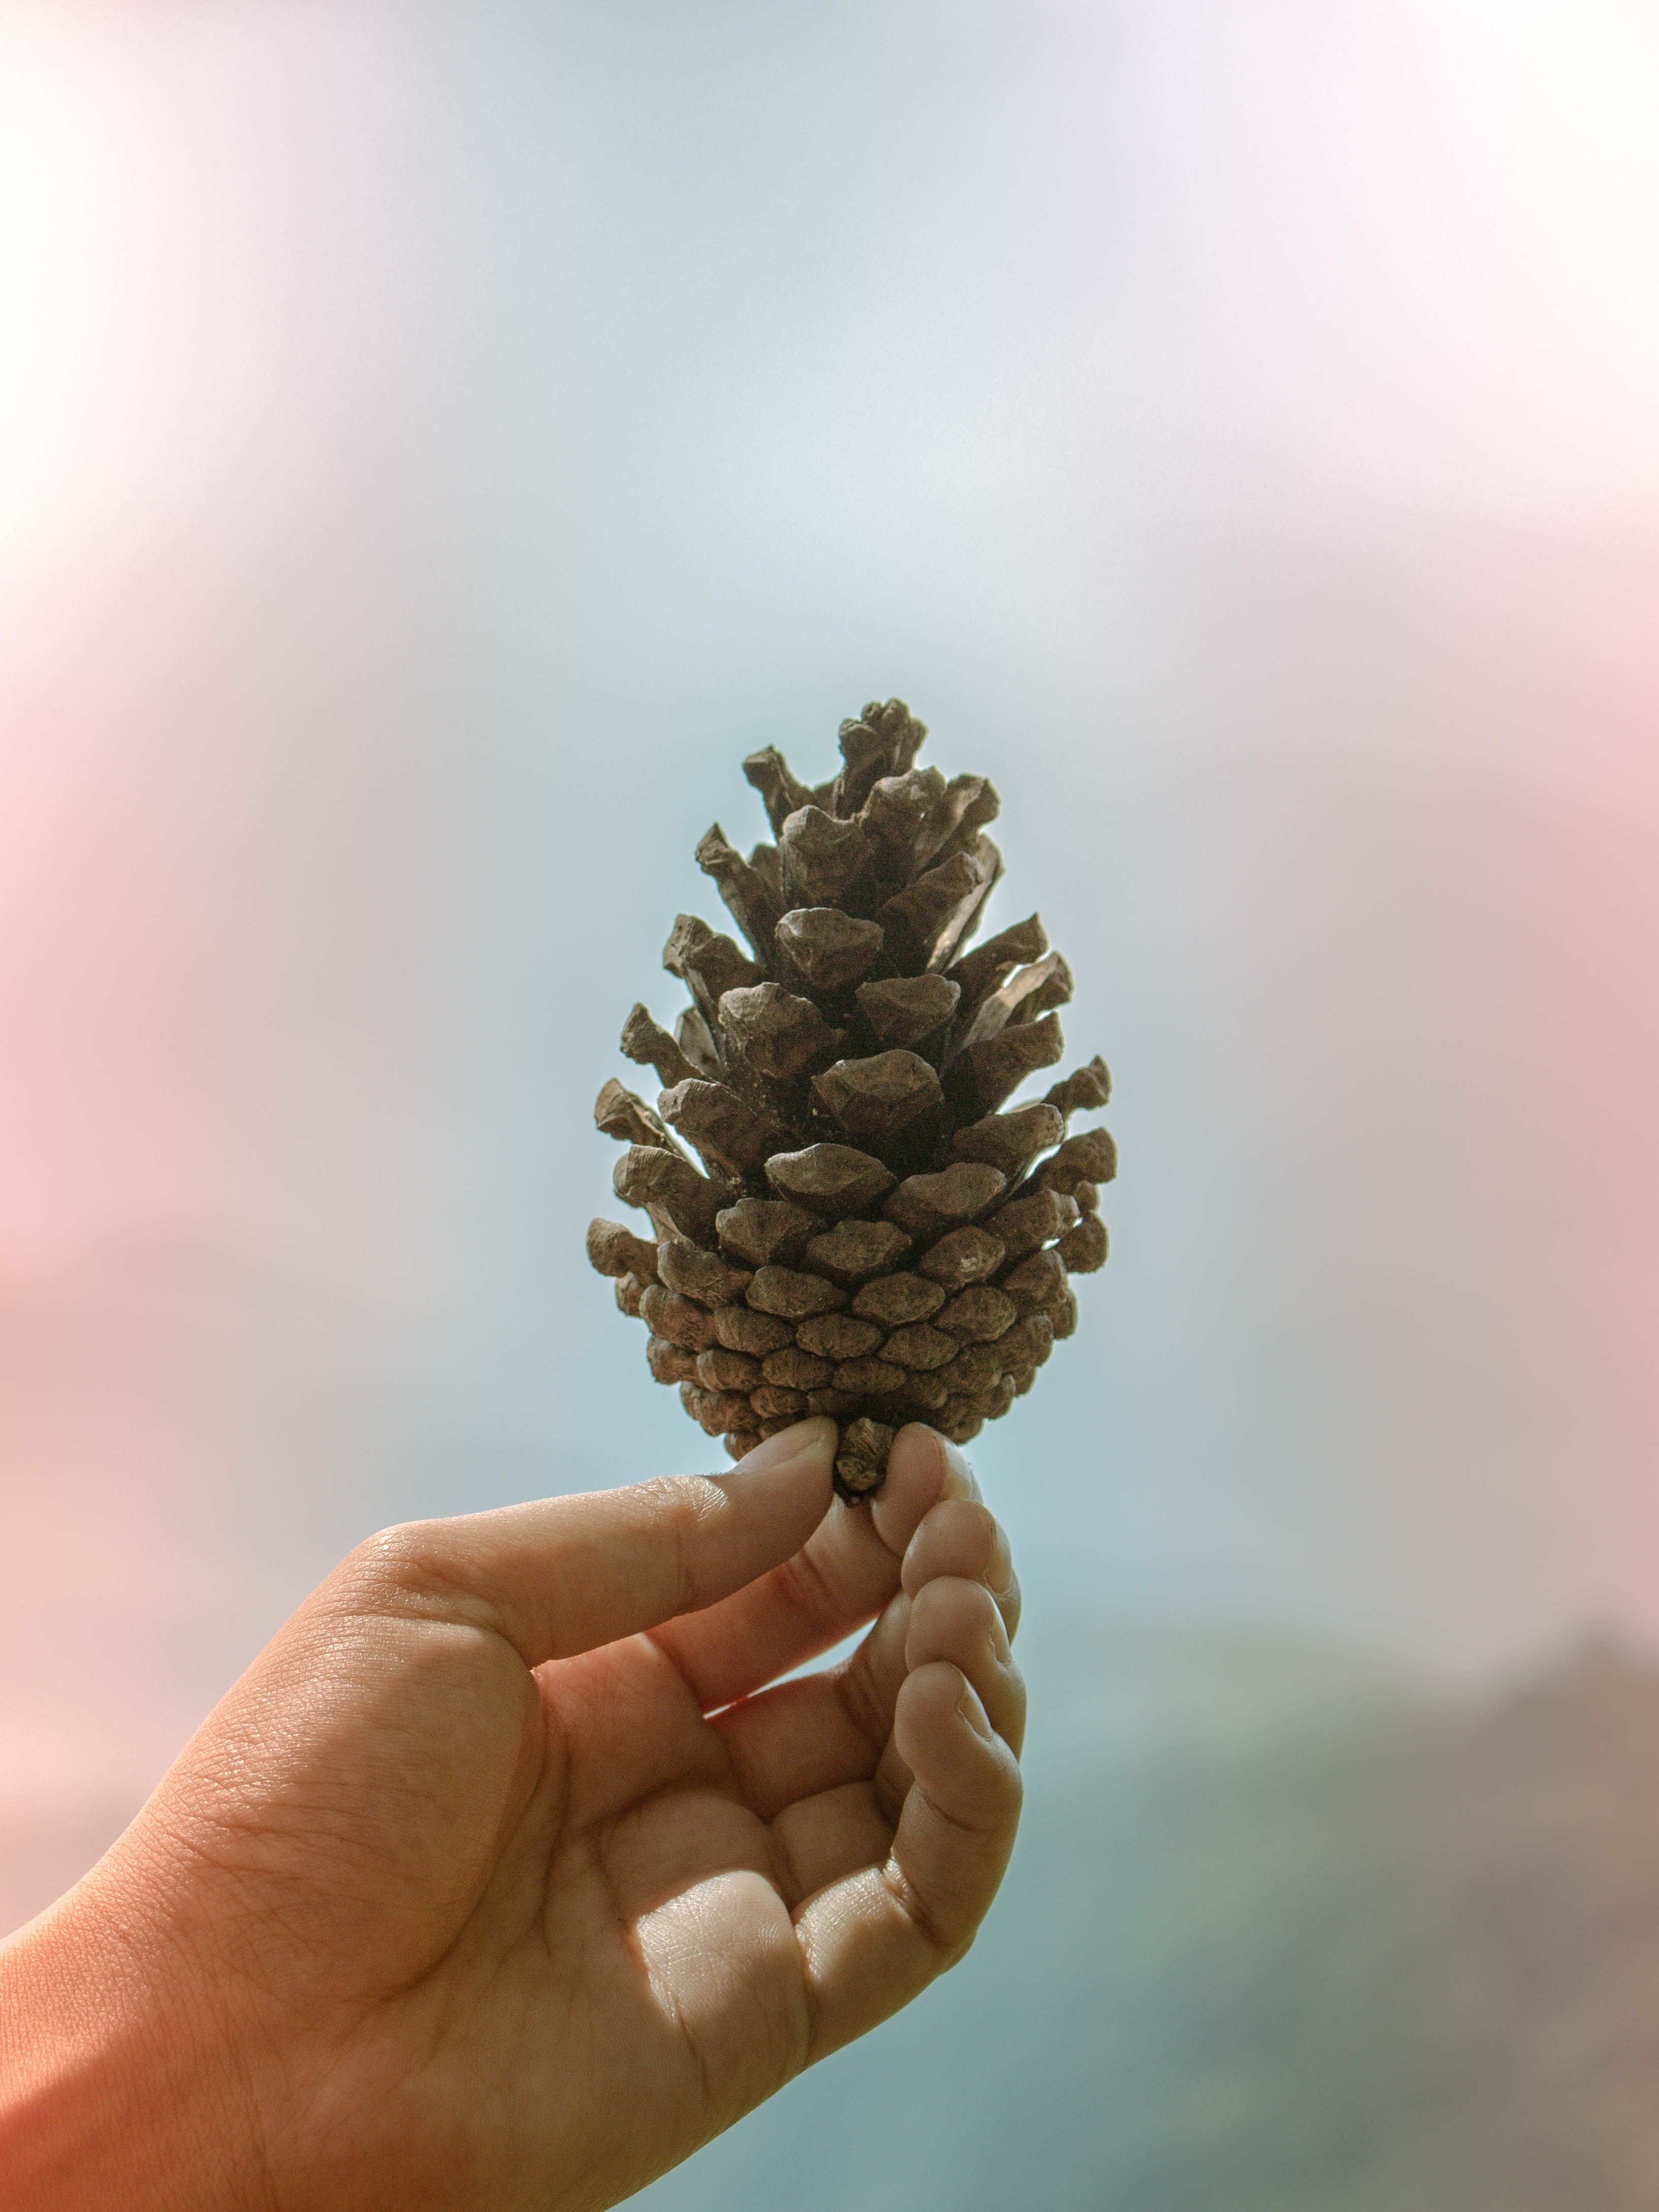
hand, tree, plant, leaf, flower, finger, acorn, close up, macro photography, chiang mai thailand, phu thap boek, woody plant, conifer cone